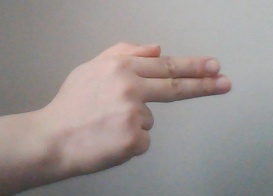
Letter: ghain